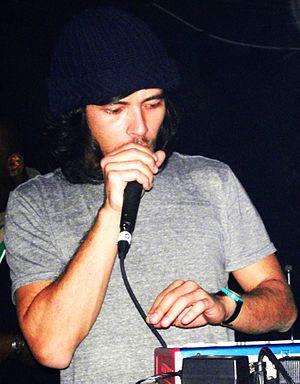
Arnaud Antoine Rene Bernard, mieux connu sous son nom de scène Onra, né en 1981 en Allemagne, est un musicien de hip-hop français exerçant à Paris.